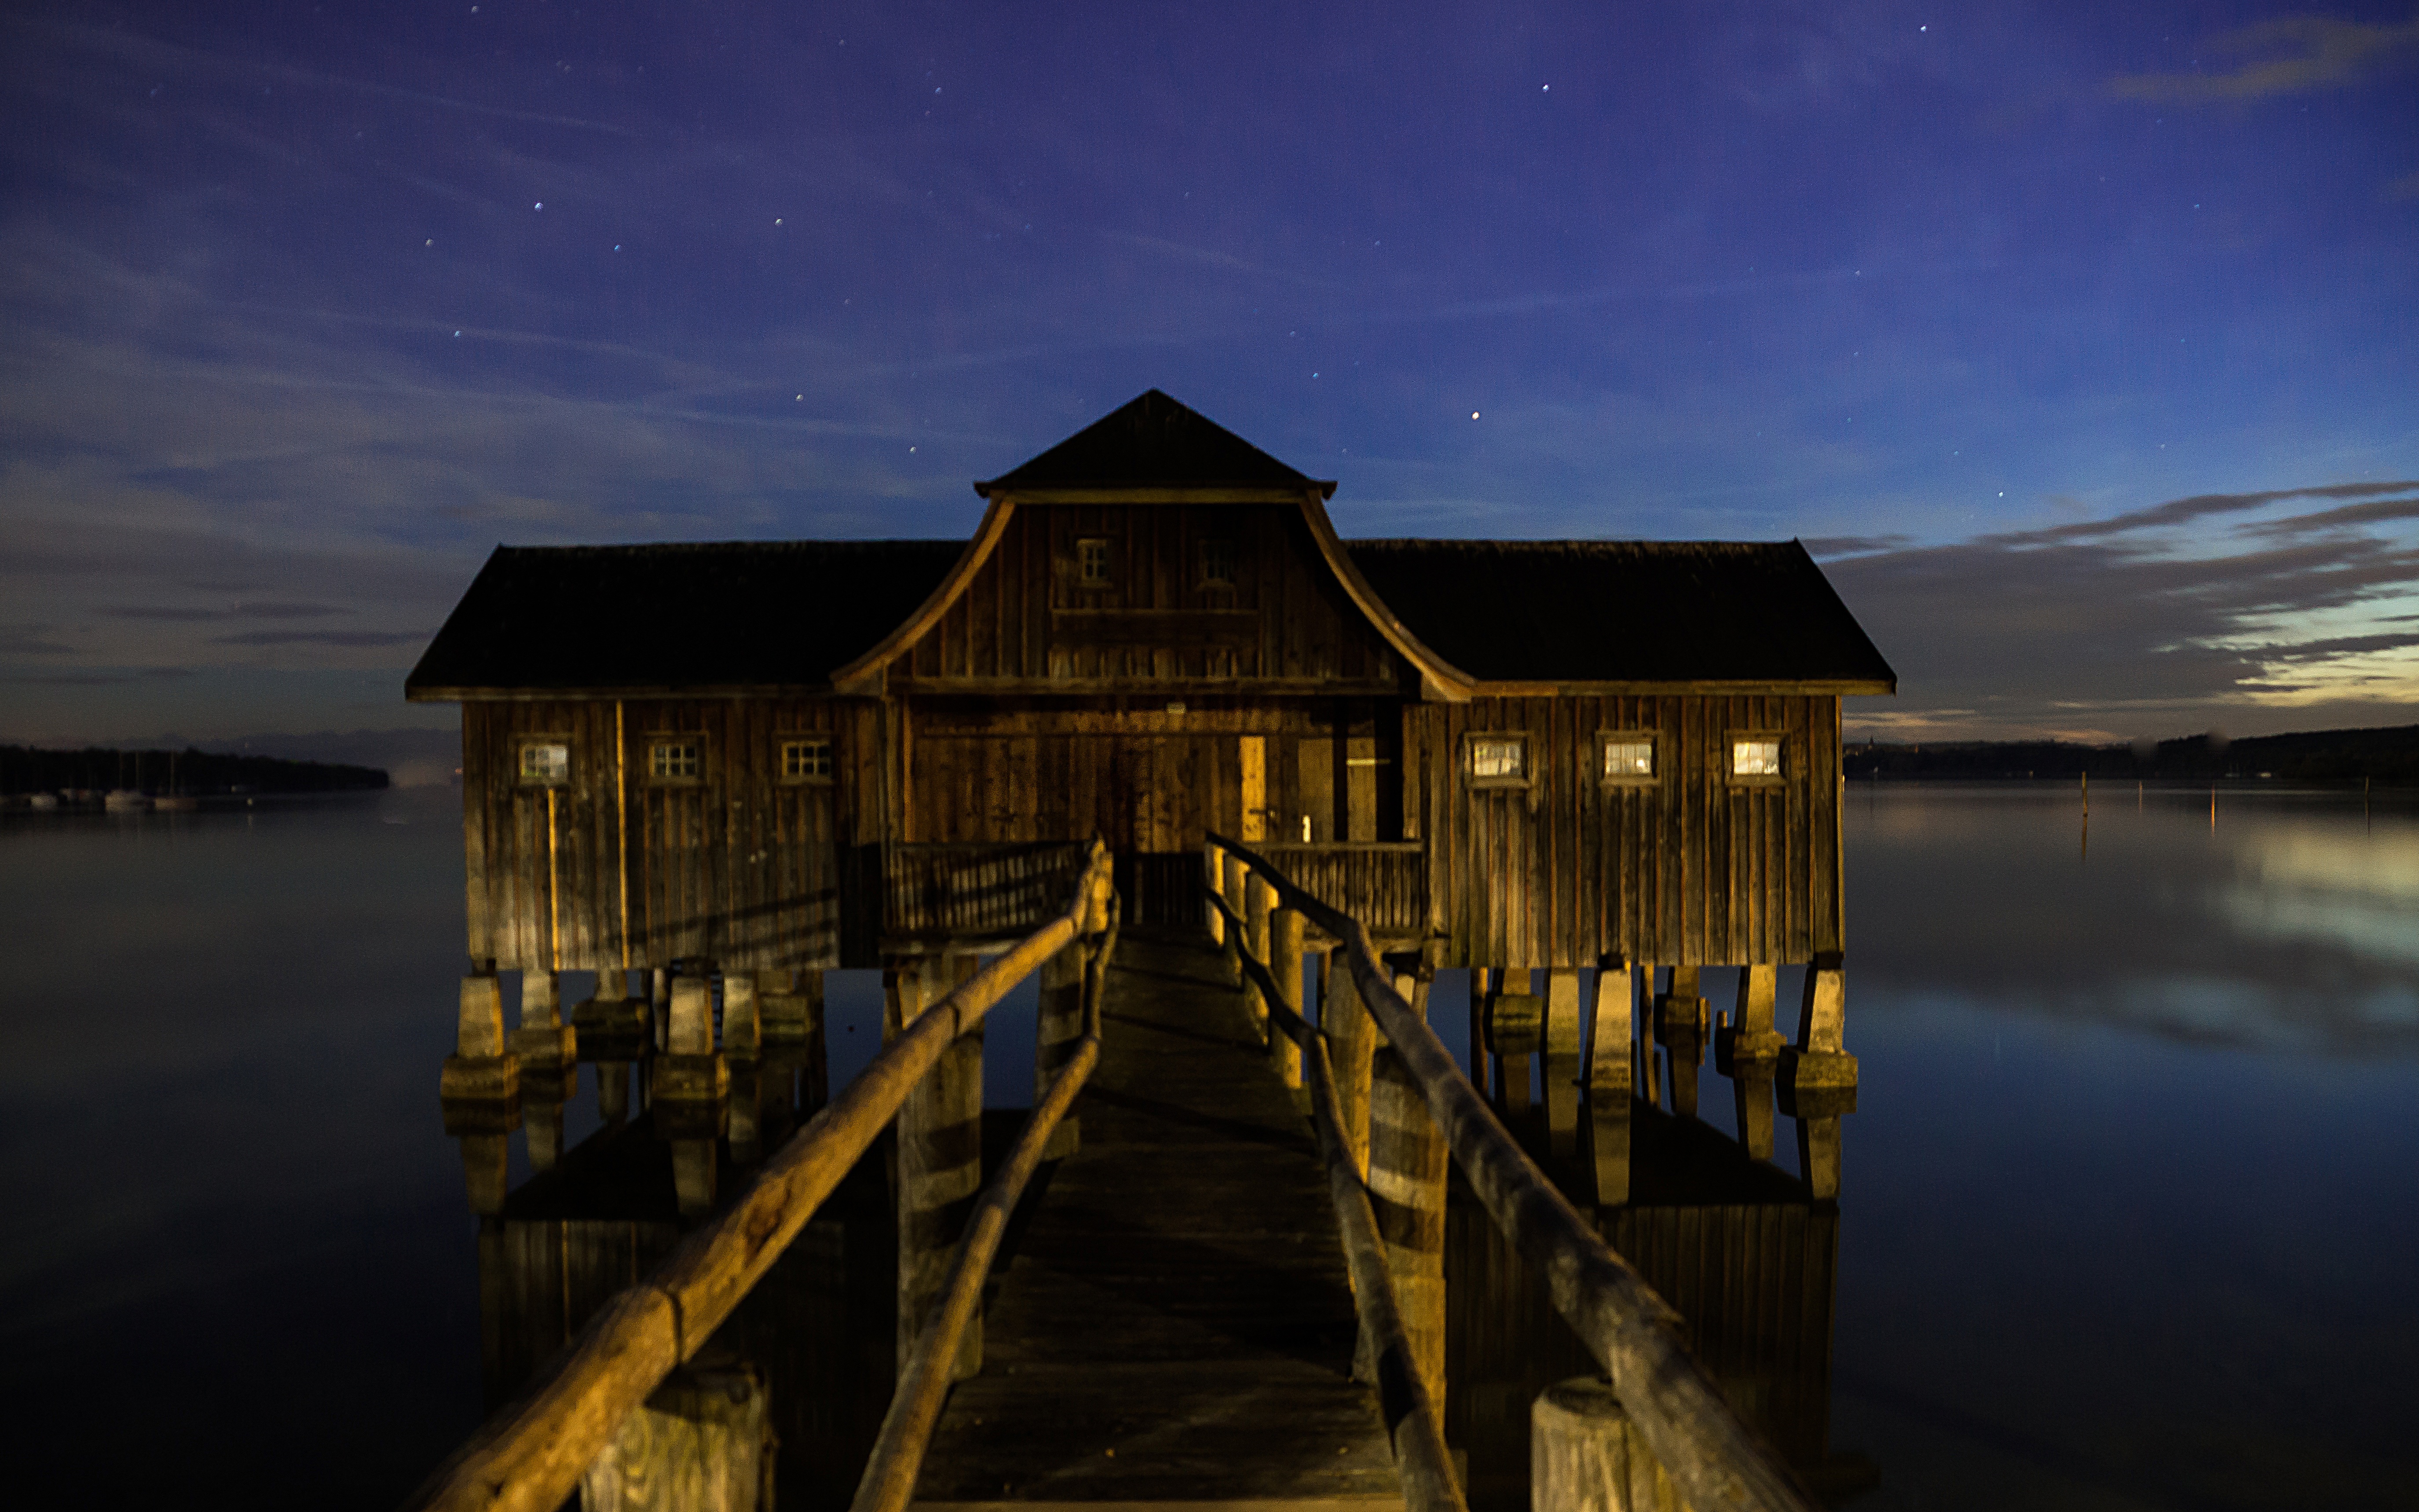
sea, coast, water, ocean, light, cloud, sky, sunrise, sunset, night, house, sunlight, morning, star, window, lake, dawn, pier, dark, hut, dusk, web, evening, reflection, darkness, bavaria, abendstimmung, night photograph, boat house, ammersee